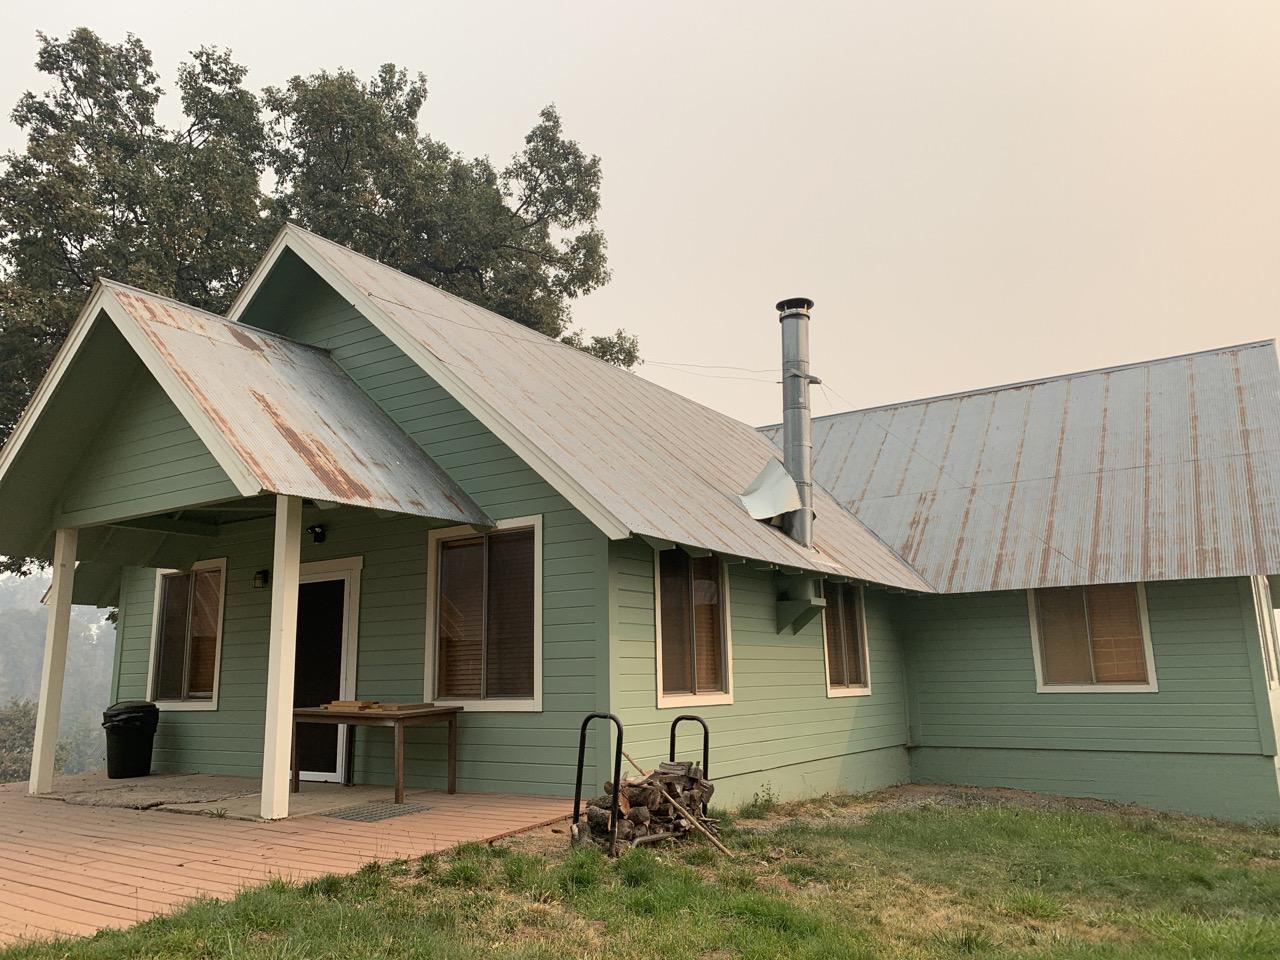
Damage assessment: no_damage